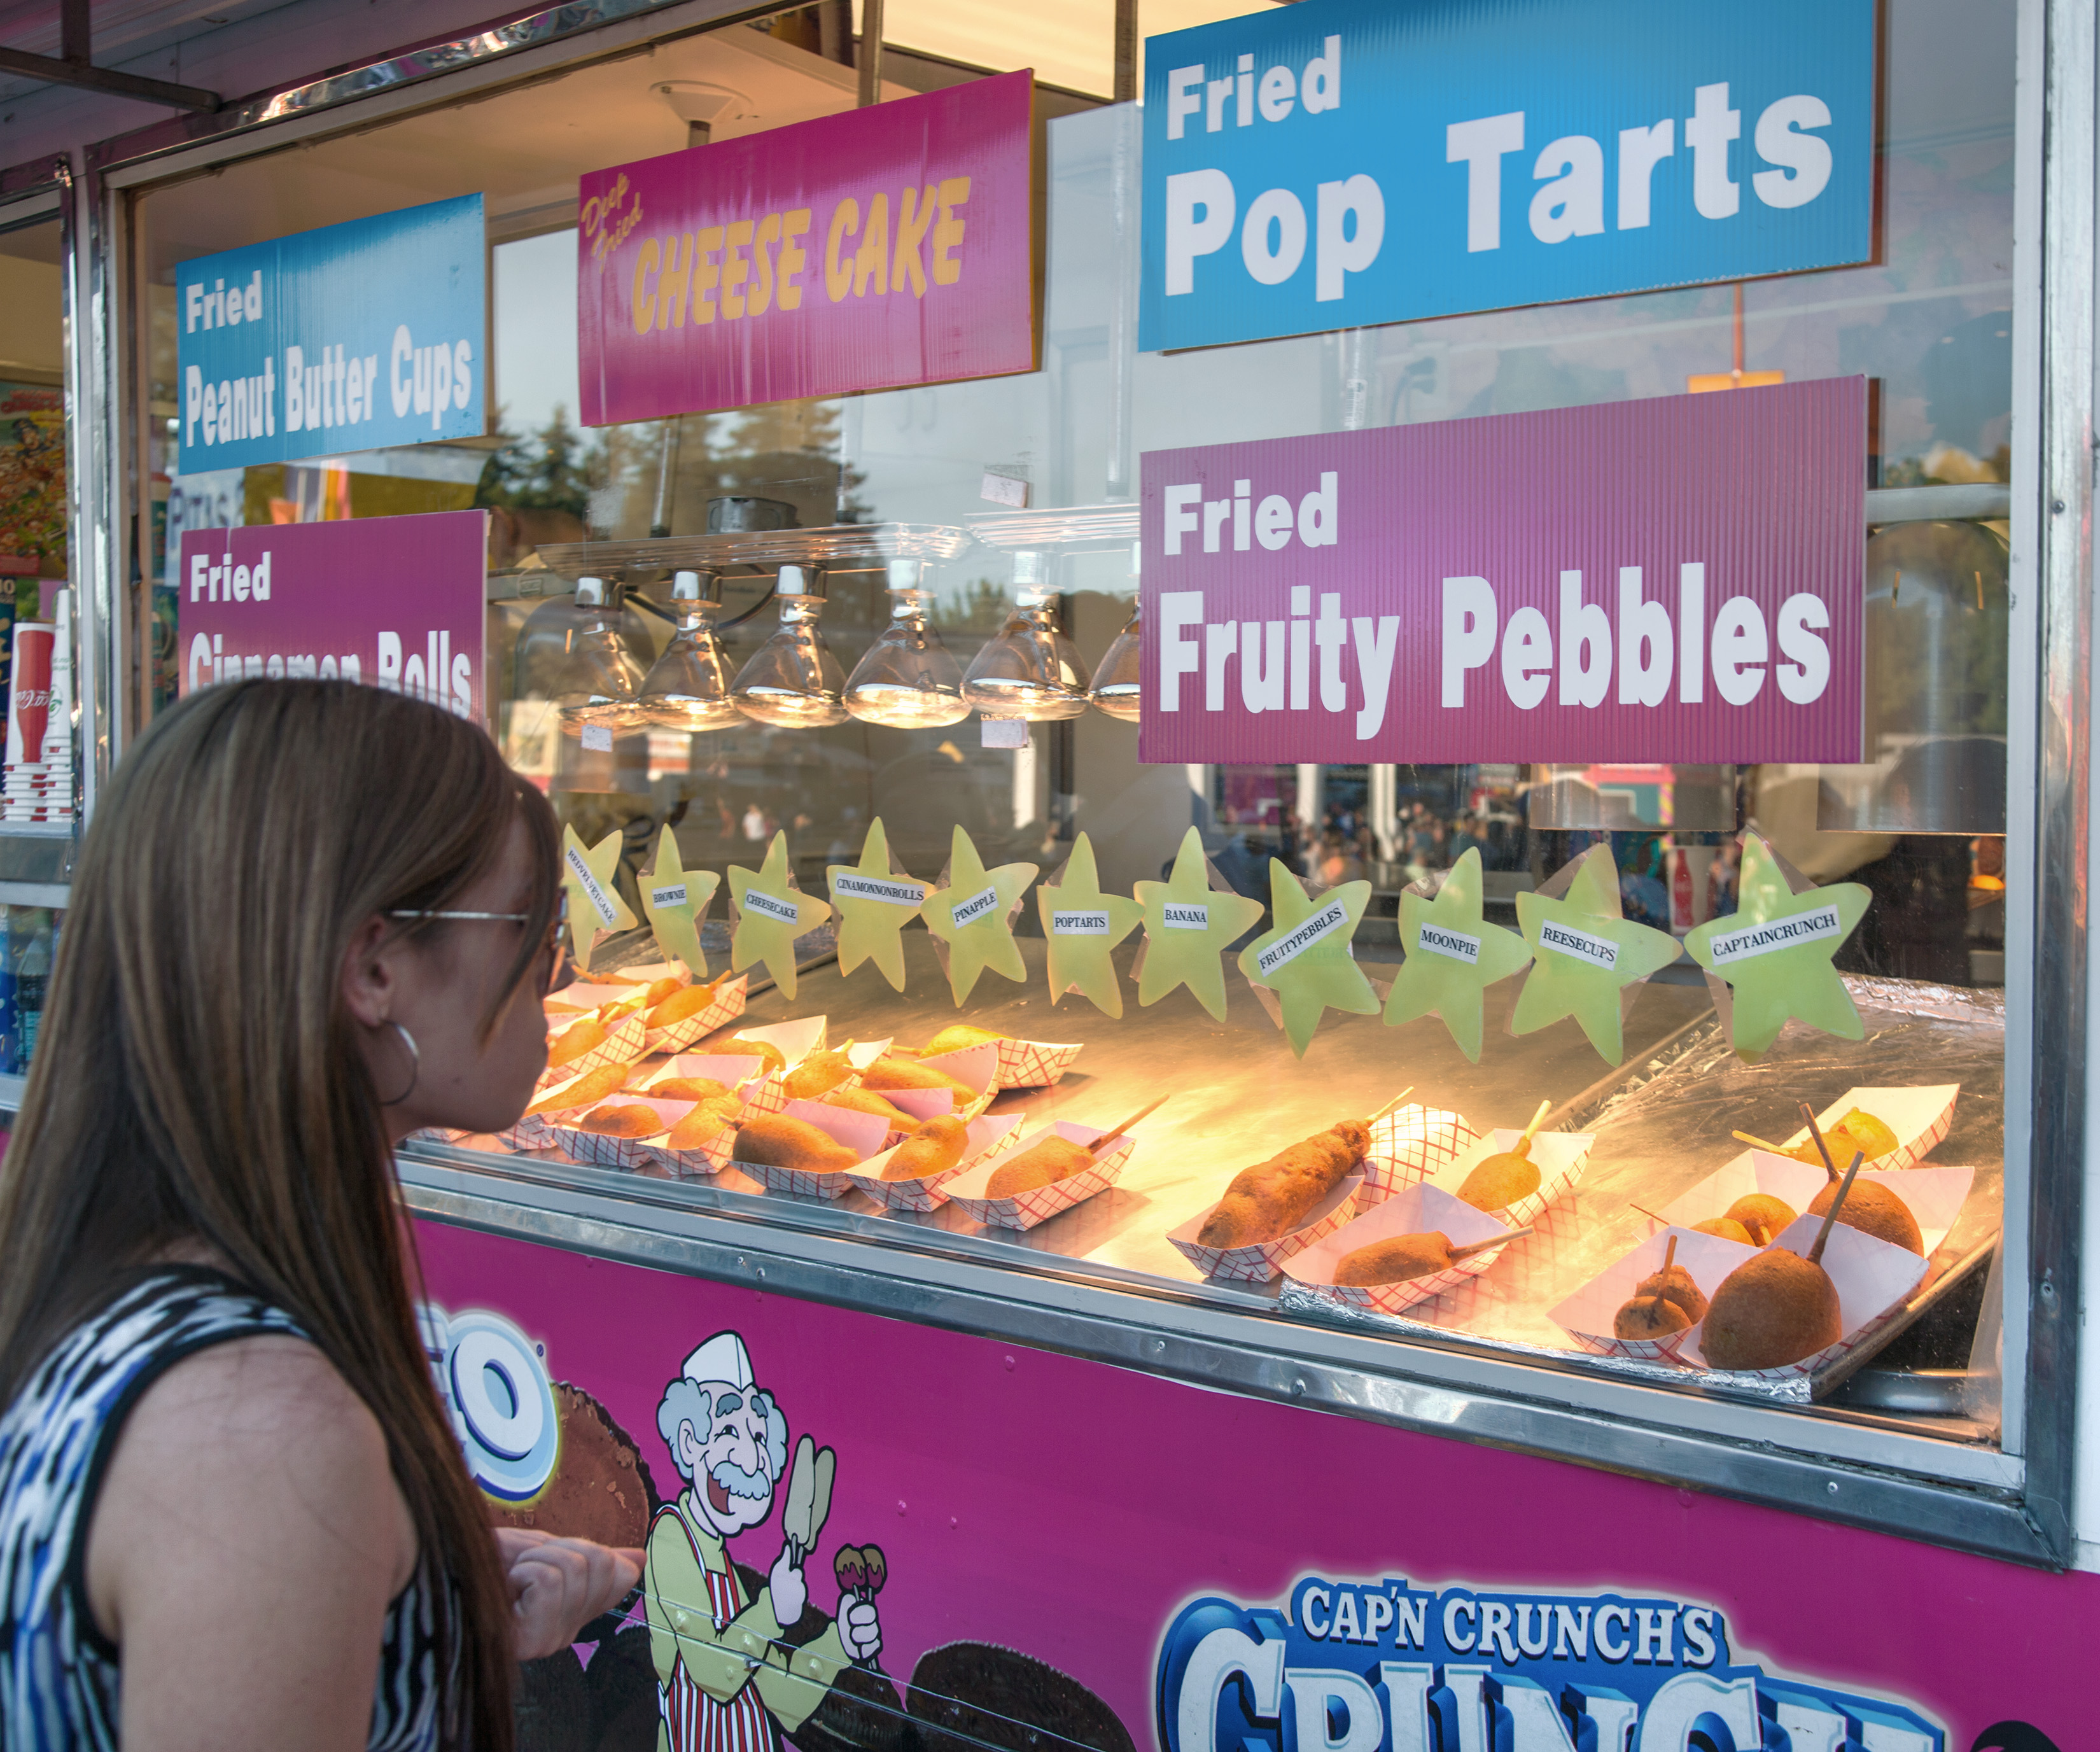
food, vendor, usa, fast food, fried, festival, wtf, supermarket, street food, us, ca, grocery store, tradition, midway, fair, sacramento, statefair, calexpo, californiastatefair, sense, friedfood, fruitypebbles